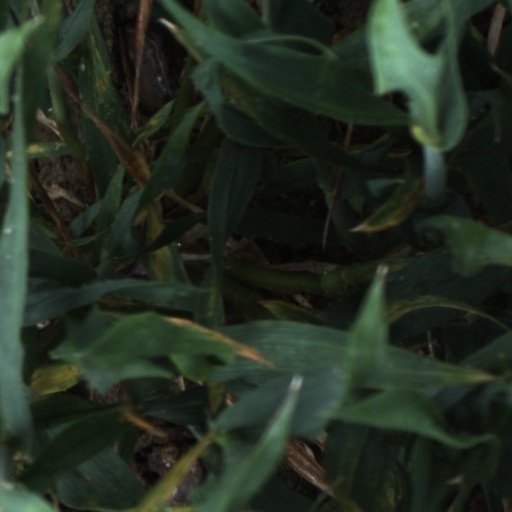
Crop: wheat